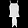
Label: T - shirt / top